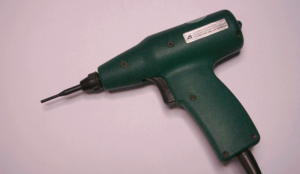
En électronique, le wrapping est une technique alternative de réalisation de circuit imprimé, consistant à remplacer les soudures par des fils enroulés sur les broches des composants, pour produire des circuits complexes en petit nombre. Elle possède l’avantage d’être facile à défaire, en particulier lors de la création de prototypes. Cette technique est très utilisée pour la fabrication et le raccordement des commutateurs téléphoniques, d’ordinateurs, de consoles de contrôle, de radios, de radars, de sonars et autres équipements complexes qui n’ont besoin d’être produits qu’en petit nombre. Par exemple, l’ordinateur de navigation de la fusée Apollo a été construit en wrapping.